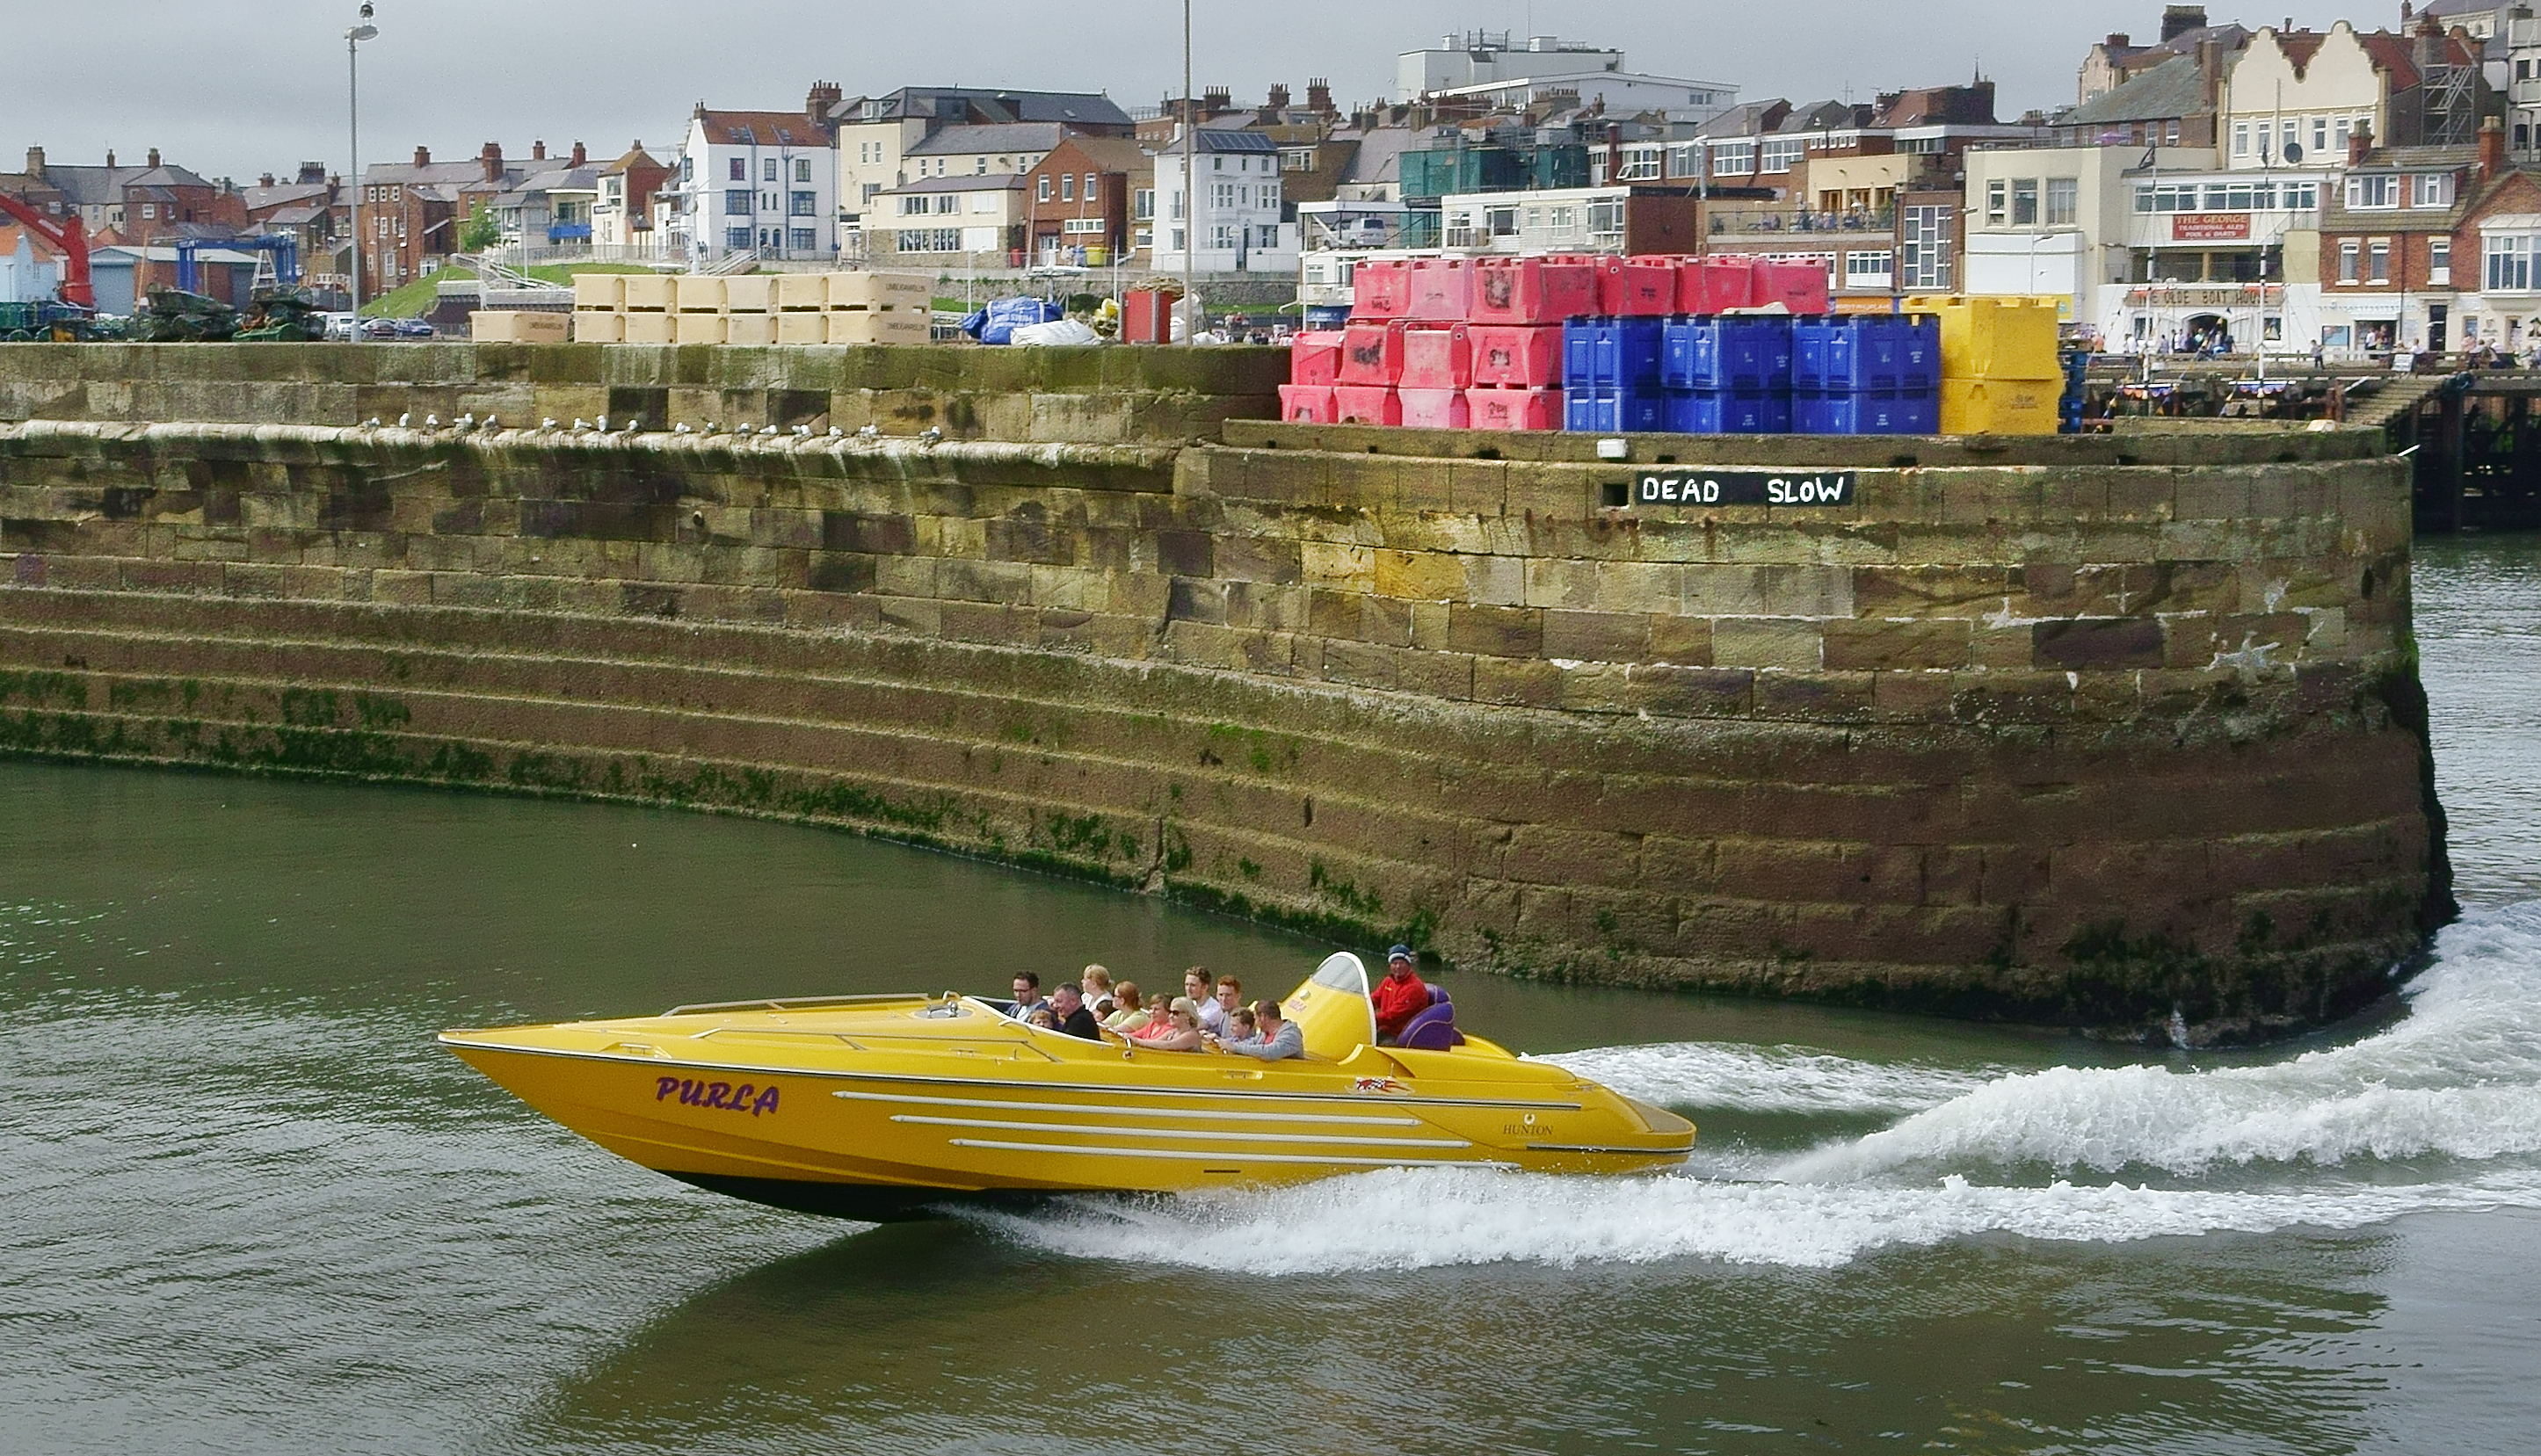
sea, coast, water, boat, wet, coastal, river, recreation, seaside, vehicle, holiday, yellow, waterway, motorboat, speedboat, salty, yorkshire, resort, tourists, passengers, boating, sony, fast, watercraft, tidal, bridlington, eastcoast, watercraft rowing